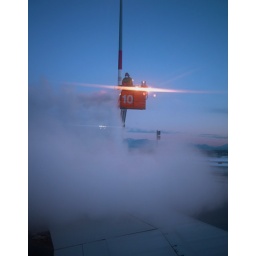
I love sitting in a window seat. I get to see so much more that way